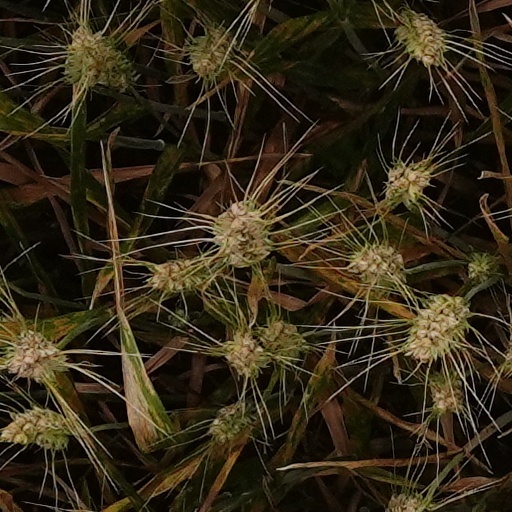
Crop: wheat